Gunnar Mine

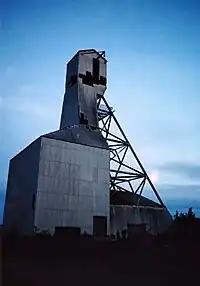
The headframe at the Gunnar Mine

The Gunnar Mine was an active uranium mine in northern Saskatchewan, Canada, located approximately southwest of the community of Uranium City and approximately north of Saskatoon. This mine is situated on the Crackingstone Peninsula on the north shore of Lake Athabasca in the Beaverlodge Uranium District.